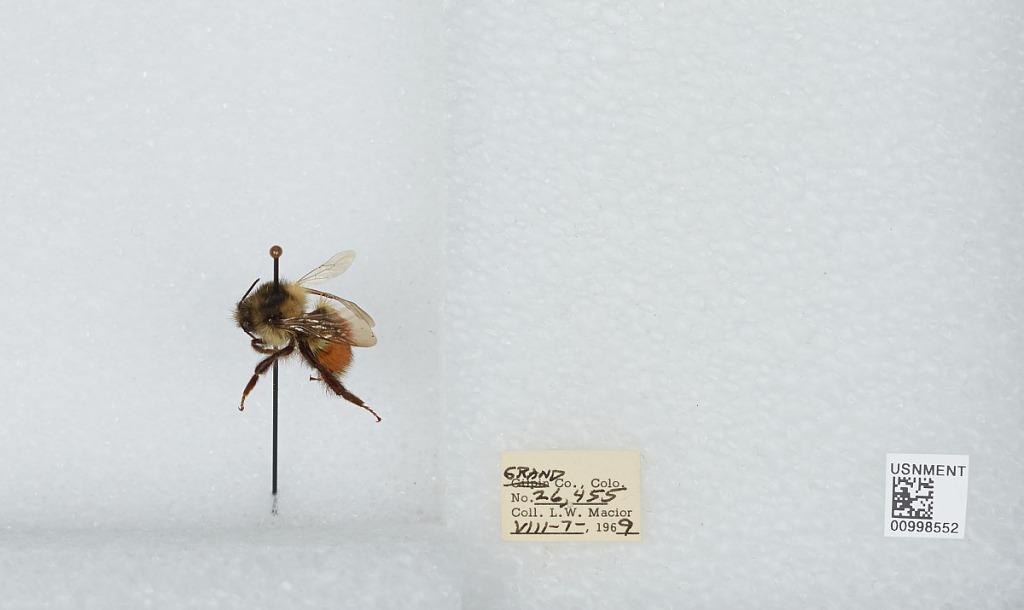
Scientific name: Bombus (Pyrobombus) melanopygus Nylander
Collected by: L. Macior
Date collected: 1969-8-7
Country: United States
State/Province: Colorado
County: Grand
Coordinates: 40.073, -106.103